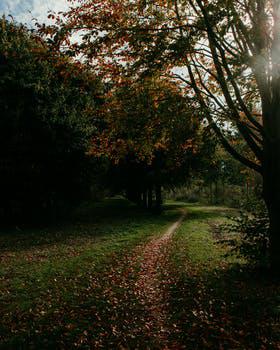
Label: Watermark